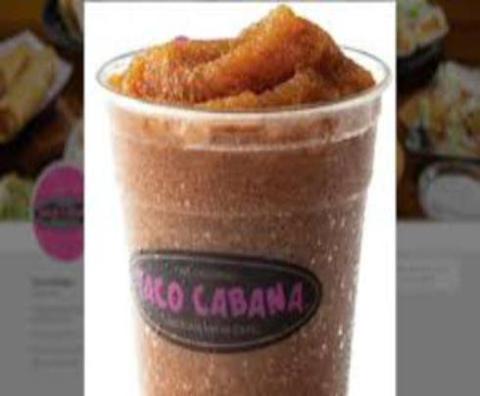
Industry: Food